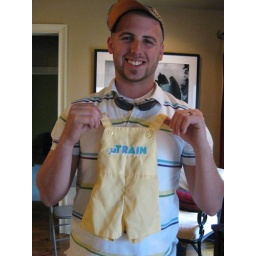
My mom put some of Jeremy's baby clothes in a bag as a gift. I can remember him wearing it.